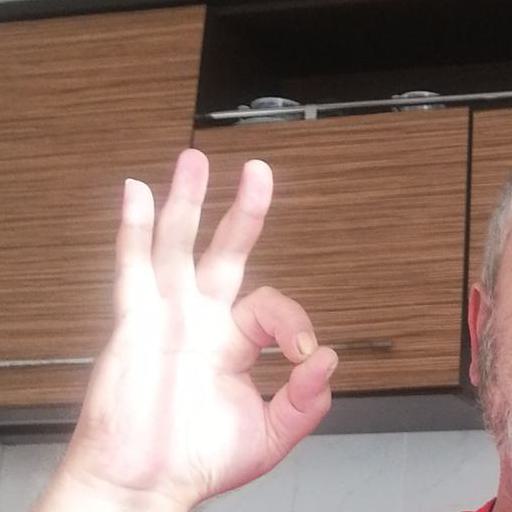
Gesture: ok